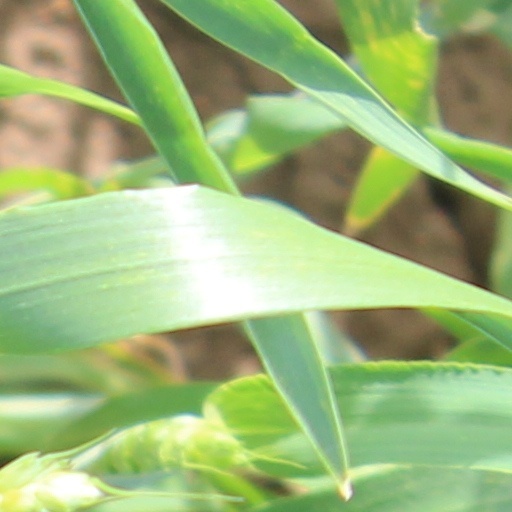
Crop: wheat